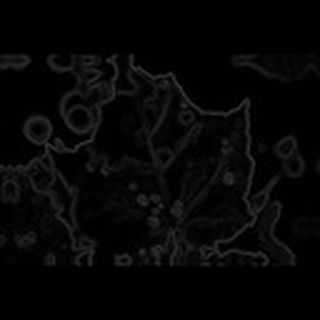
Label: cotton_target_spot